Harold Cawley

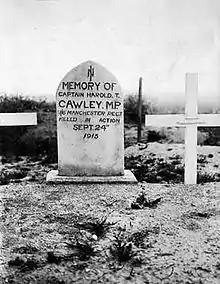
Original grave of Cawley at Gallipoli

In 1910, Cawley entered the British House of Commons for Heywood, and a year later he was appointed Parliamentary Private Secretary to the Home Secretary Reginald McKenna.